Sunday Times Golden Globe Race

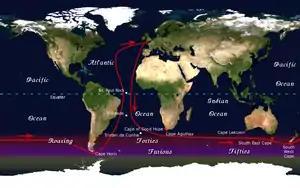
The route of the Golden Globe Race.

The "Sunday Times" did not want to sponsor someone for the first non-stop solo circumnavigation only to have them beaten by another sailor, so the paper hit upon the idea of a sponsored race, which would cover all the sailors setting off that year. To circumvent the possibility of a non-entrant completing his voyage first and scooping the story, they made entry automatic: anyone sailing single-handed around the world that year would be considered in the race.